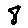
Label: 8